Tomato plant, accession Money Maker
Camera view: horizontal (90 deg, fisheye); turntable rotation: 150 degrees
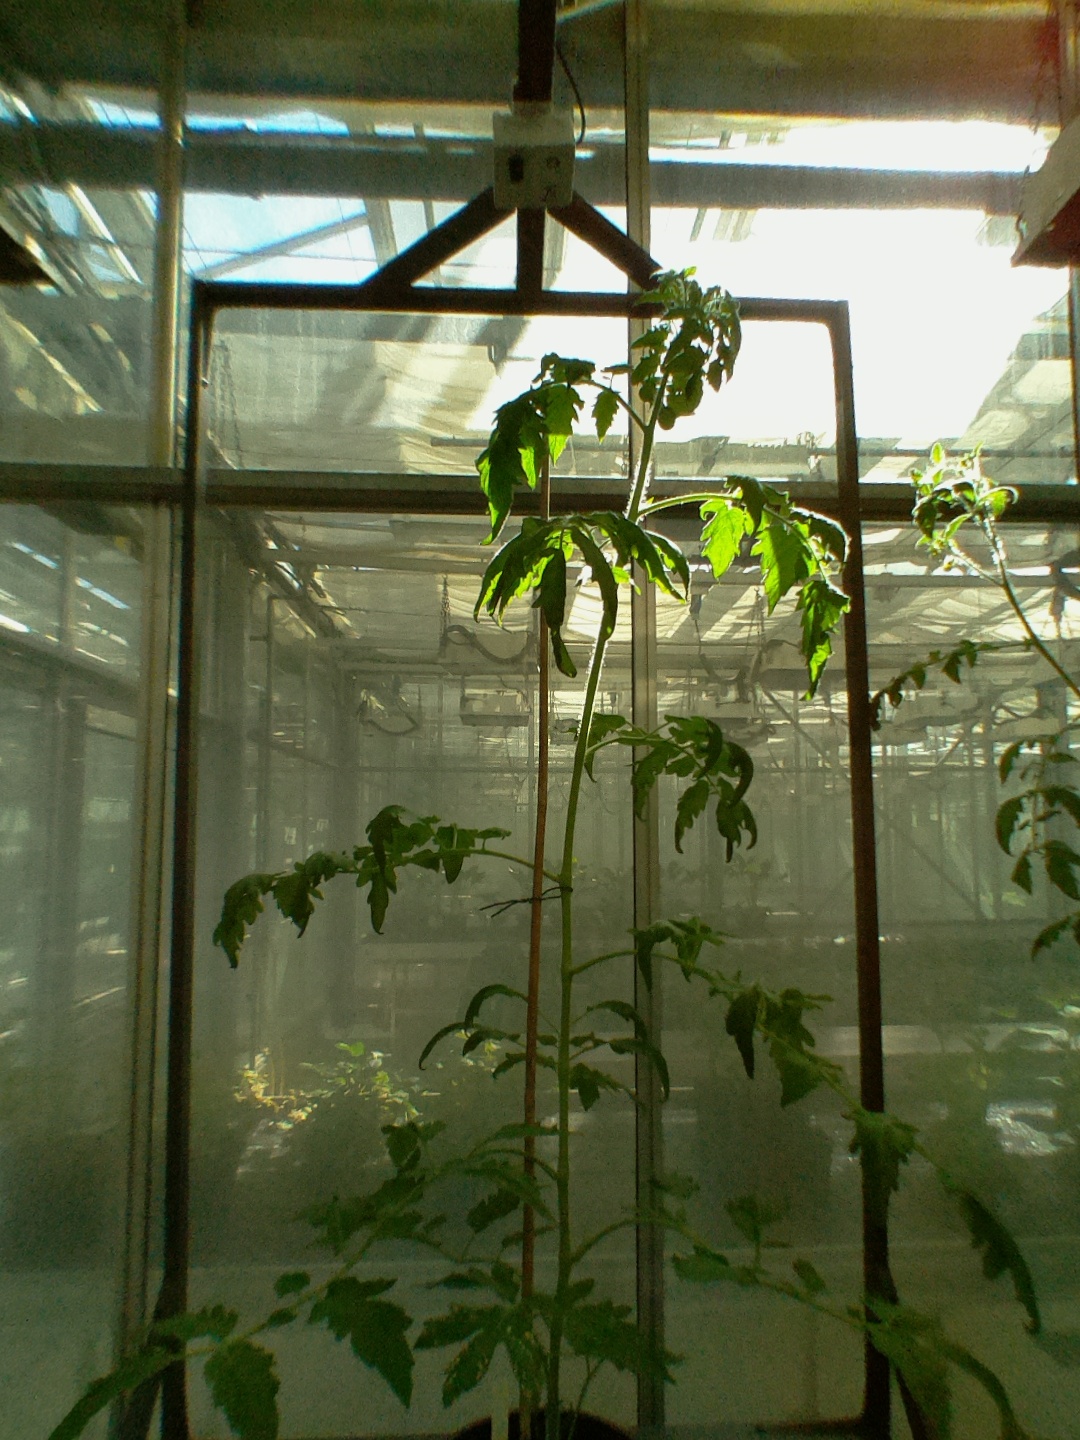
BBCH growth stage 60: First flowers open